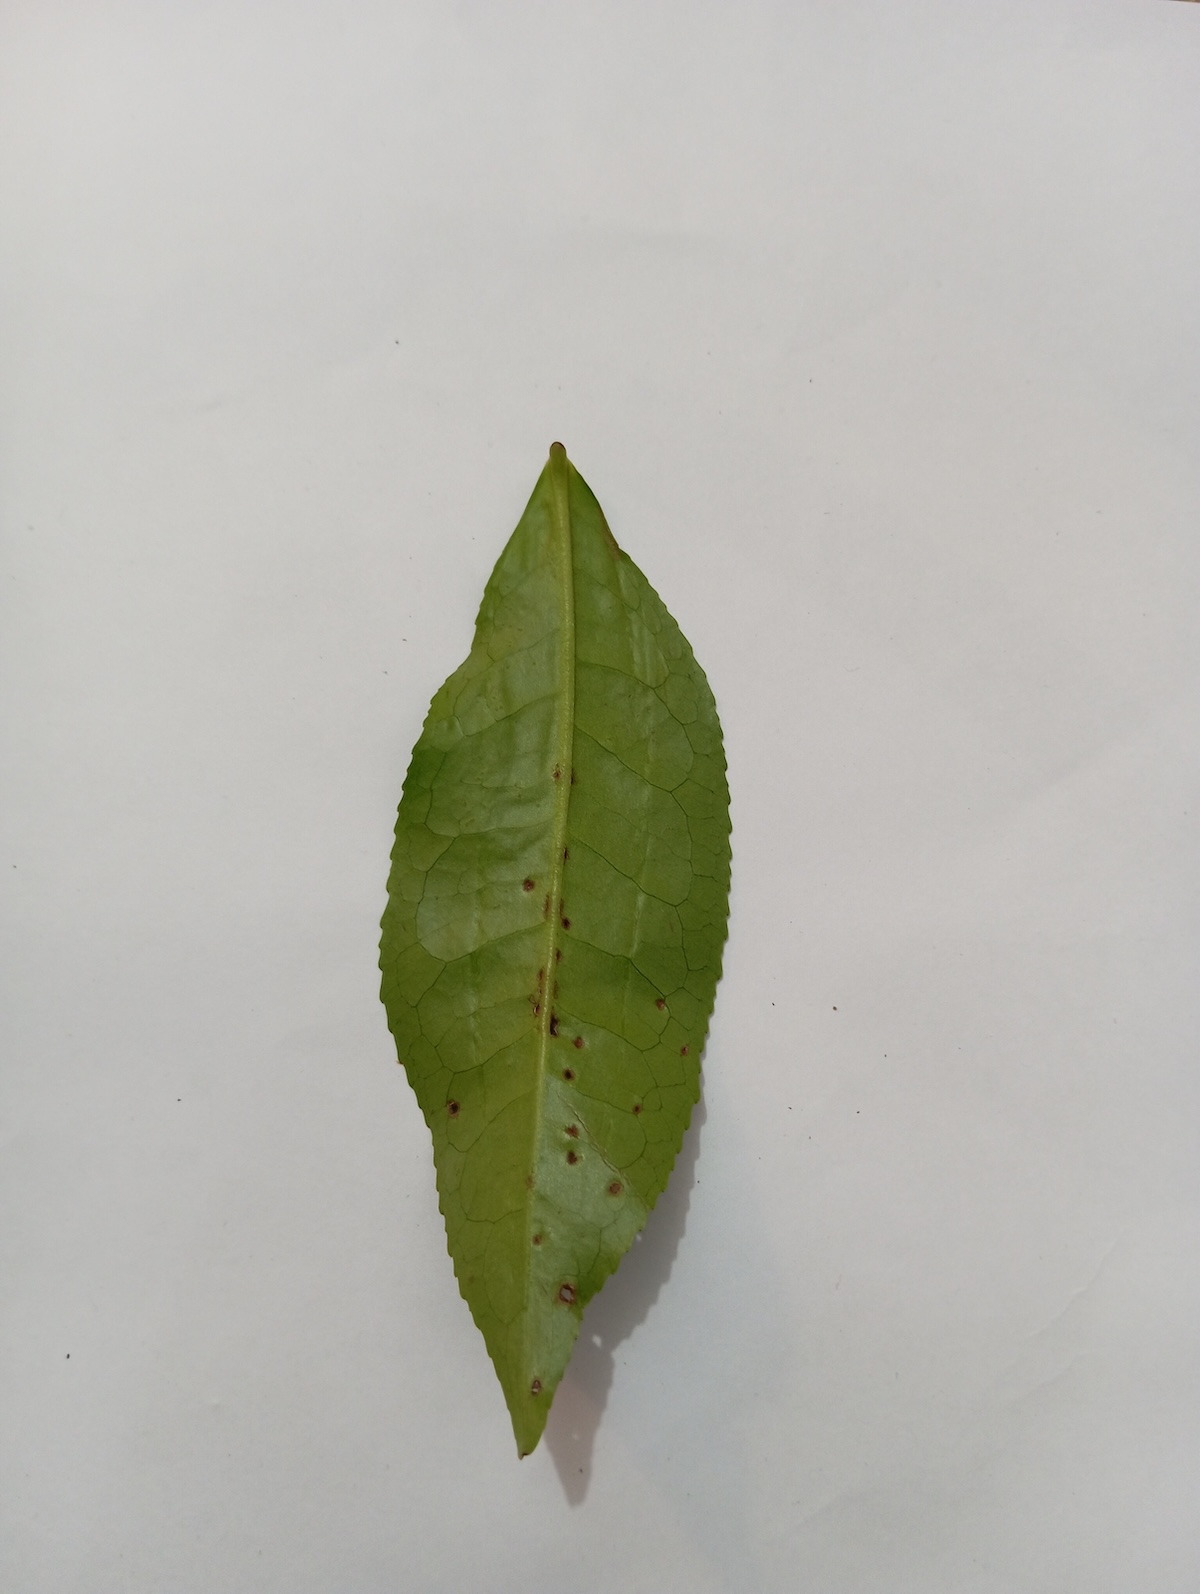
Label: Green mirid bug